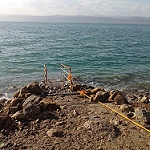
Label: sea